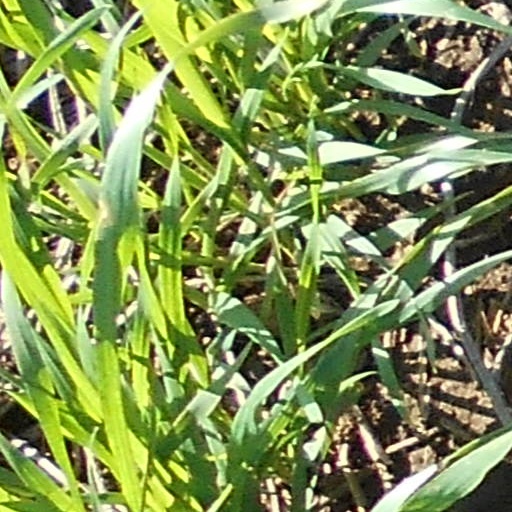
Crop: wheat